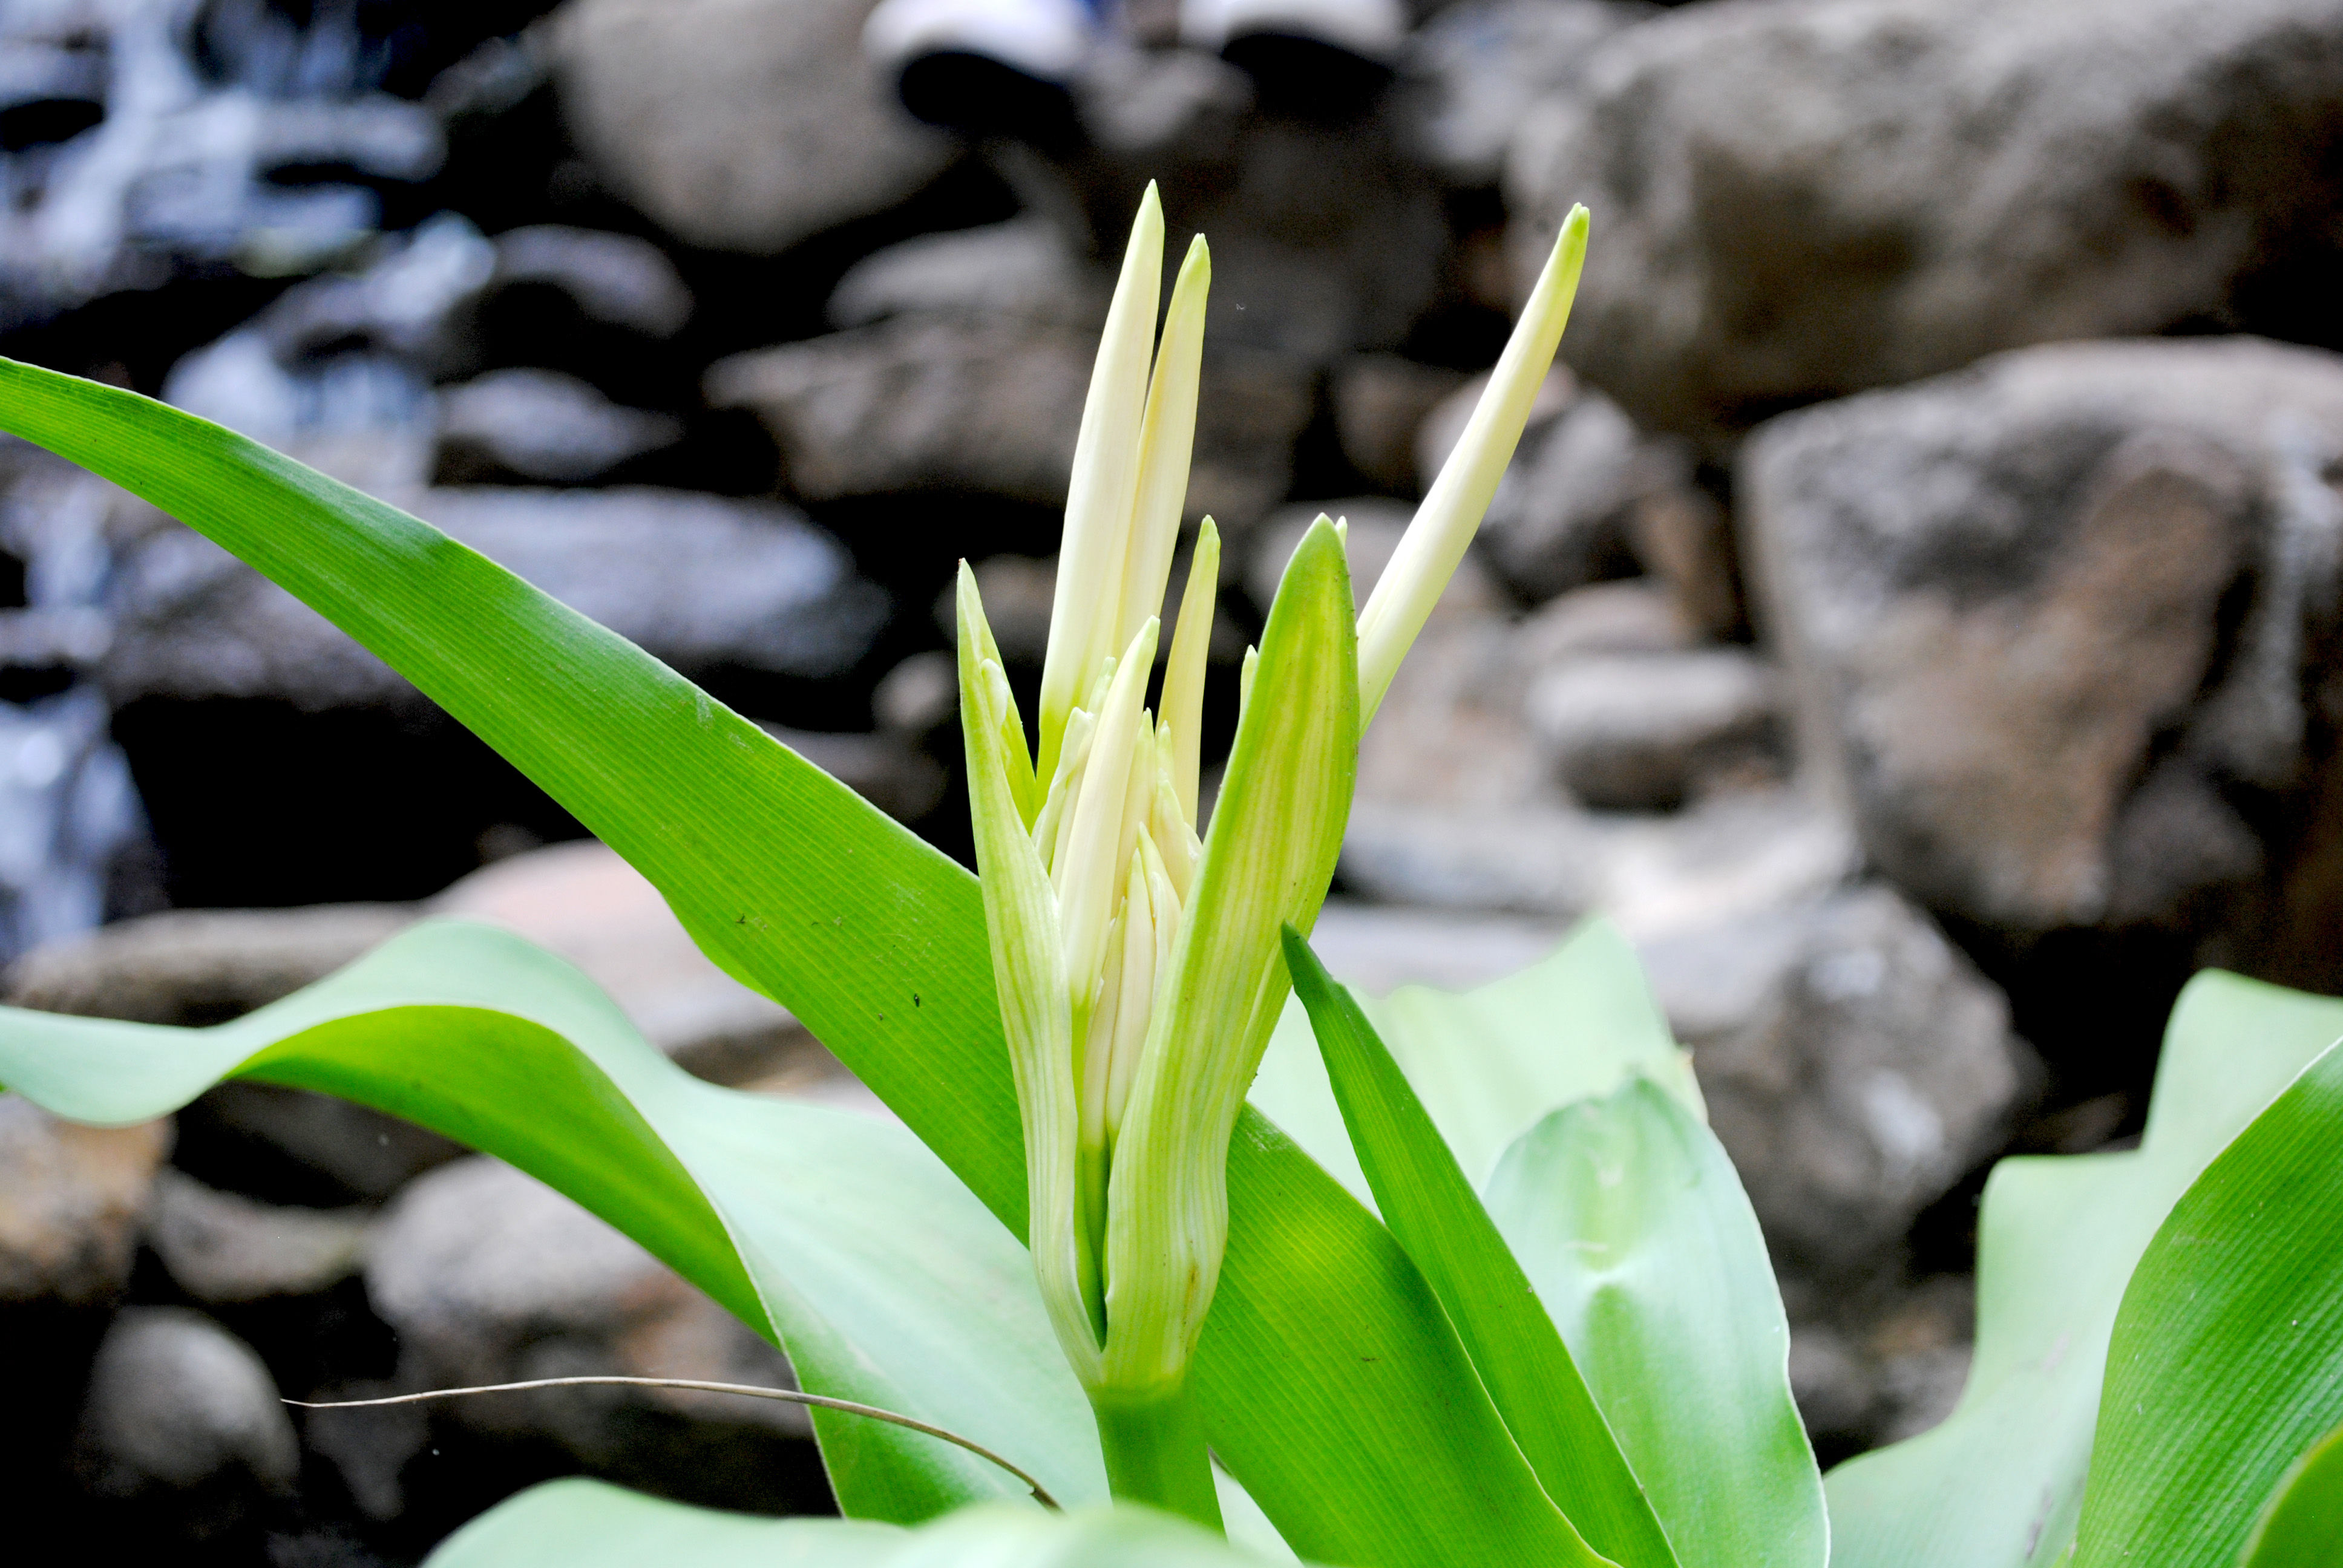
flower, nature, landscape, plant, flora, leaf, spring, galanthus, grass, snowdrop, grass family, plant stem